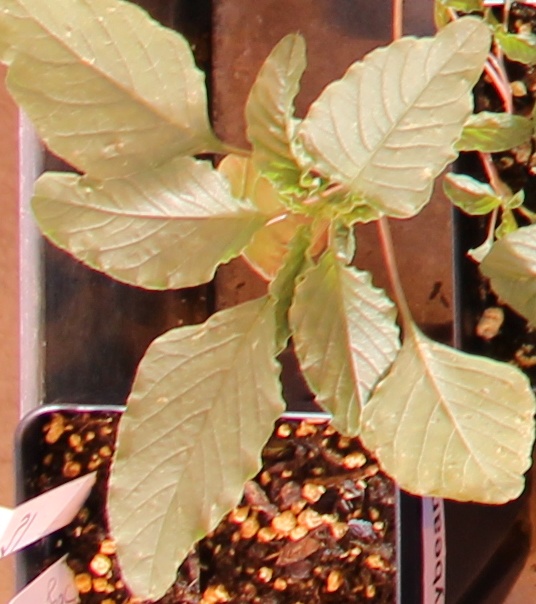
Label: Palmer Amaranth